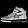
Label: Sneaker